Tokhtamysh–Timur war

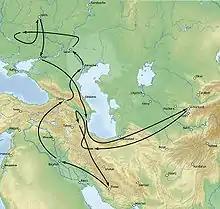
Timur's movements, 1392–1396.

In 1386, the city of Tabriz was plundered and Tokhtamysh retired with a rich booty. Between 1389 and 1391, there was intense fighting between Timur's forces and the Golden Horde. The first phase was won by Timur at the Battle of the Kondurcha River. Vasily I of Moscow took advantage of the war, and in 1392, during a visit to the court of the weakened Tokhtamysh, Vasily was given permission to take the throne of Nizhny Novgorod. Despite the setback, Tokhtamysh recovered his position and in the spring of 1395 raided the Timurid territory of Shirvan.